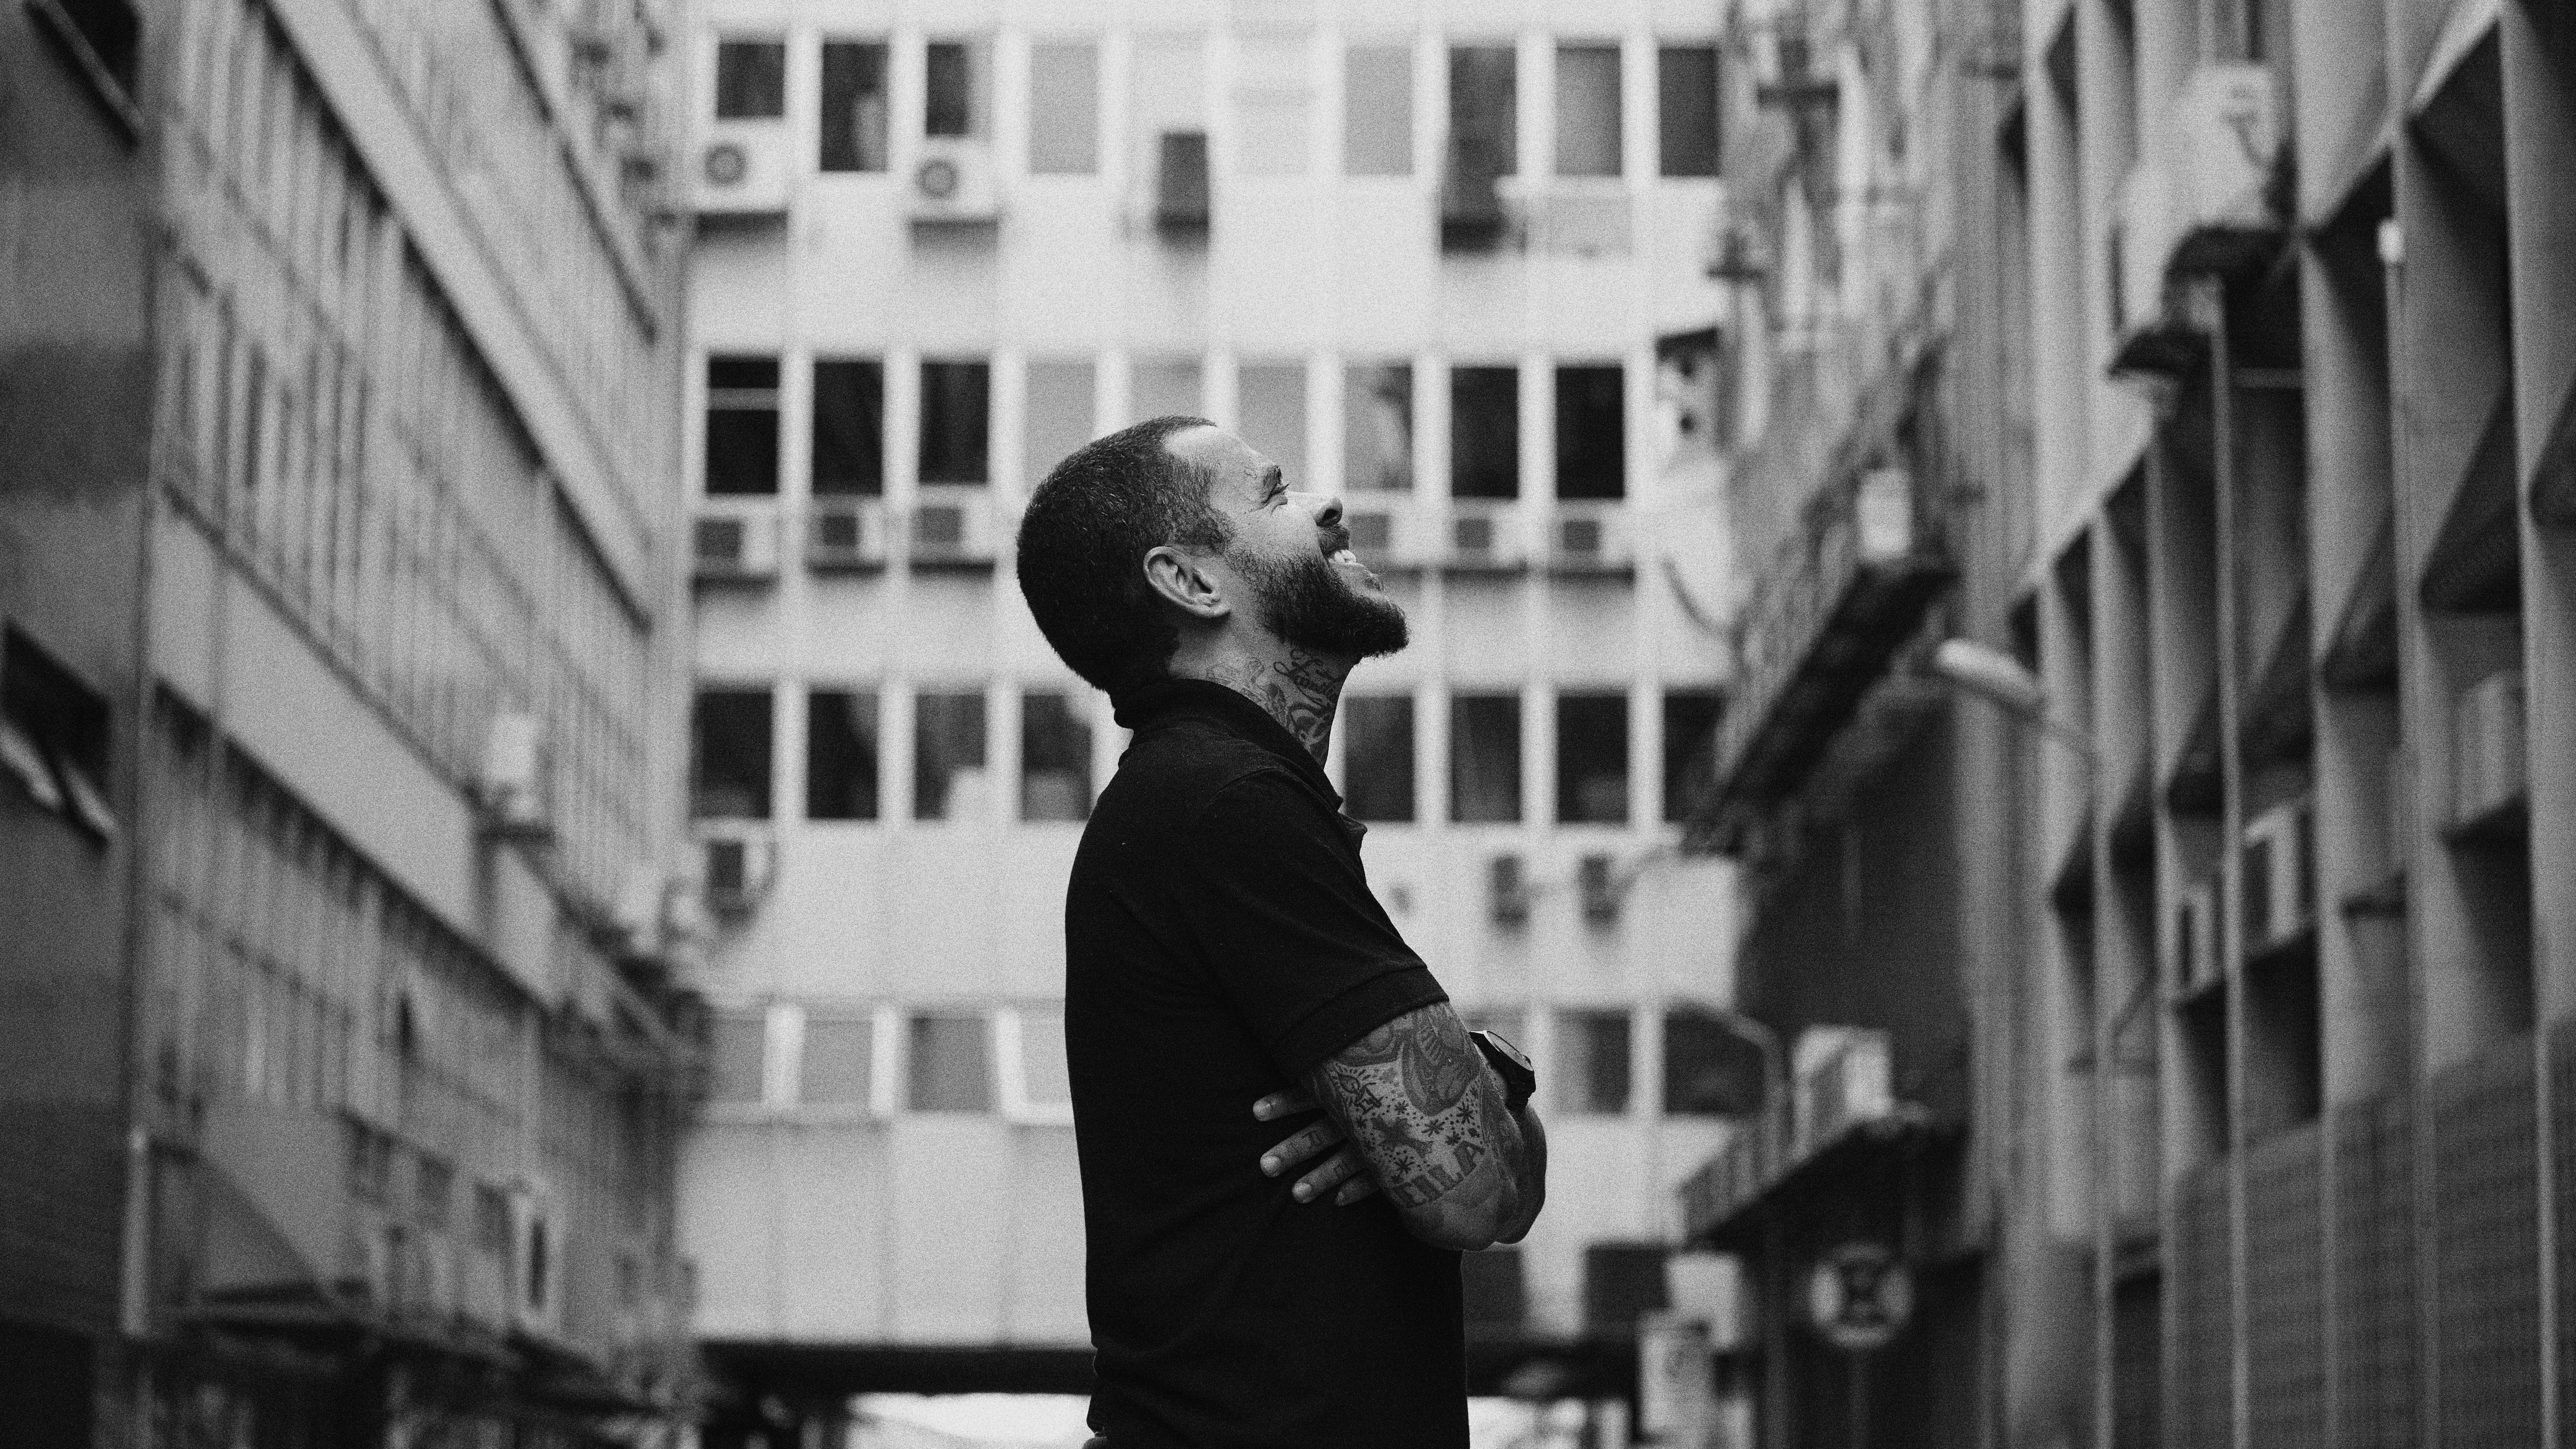
man, black and white, road, white, street, photography, male, guy, black, monochrome, beard, infrastructure, photograph, snapshot, monochrome photography, film noir